Natasha Morrison

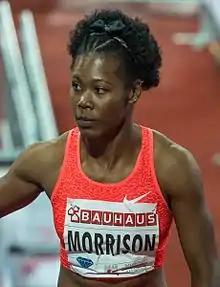
Morrison in 2015

Natasha Morrison (born 17 November 1992) is a Jamaican sprinter. She represented her country at the 2015 World Championships in Beijing finishing seventh in the individual 100 metres and winning gold in the 4 × 100 metres relay.